Darmstadt

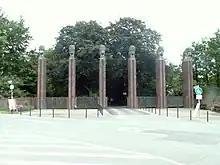
Park Rosenhöhe

Darmstadt has a rich tradition in modern architecture. After 1945 several ""Meisterbauten"" ("Masterful Architectonic Creations") were built that set standards for modern architecture. These buildings still exist and are used for various public and private purposes. In the late 1990s the Waldspirale ('Forest Spiral') was built, a residential complex by Austrian Friedensreich Hundertwasser. As an almost surreal building, it is internationally famous for its almost absolute rejection of rectangular forms, down to every window having a different shape, the style being a trademark of Hundertwasser's work. Hundertwasser died before the Waldspirale was finished.